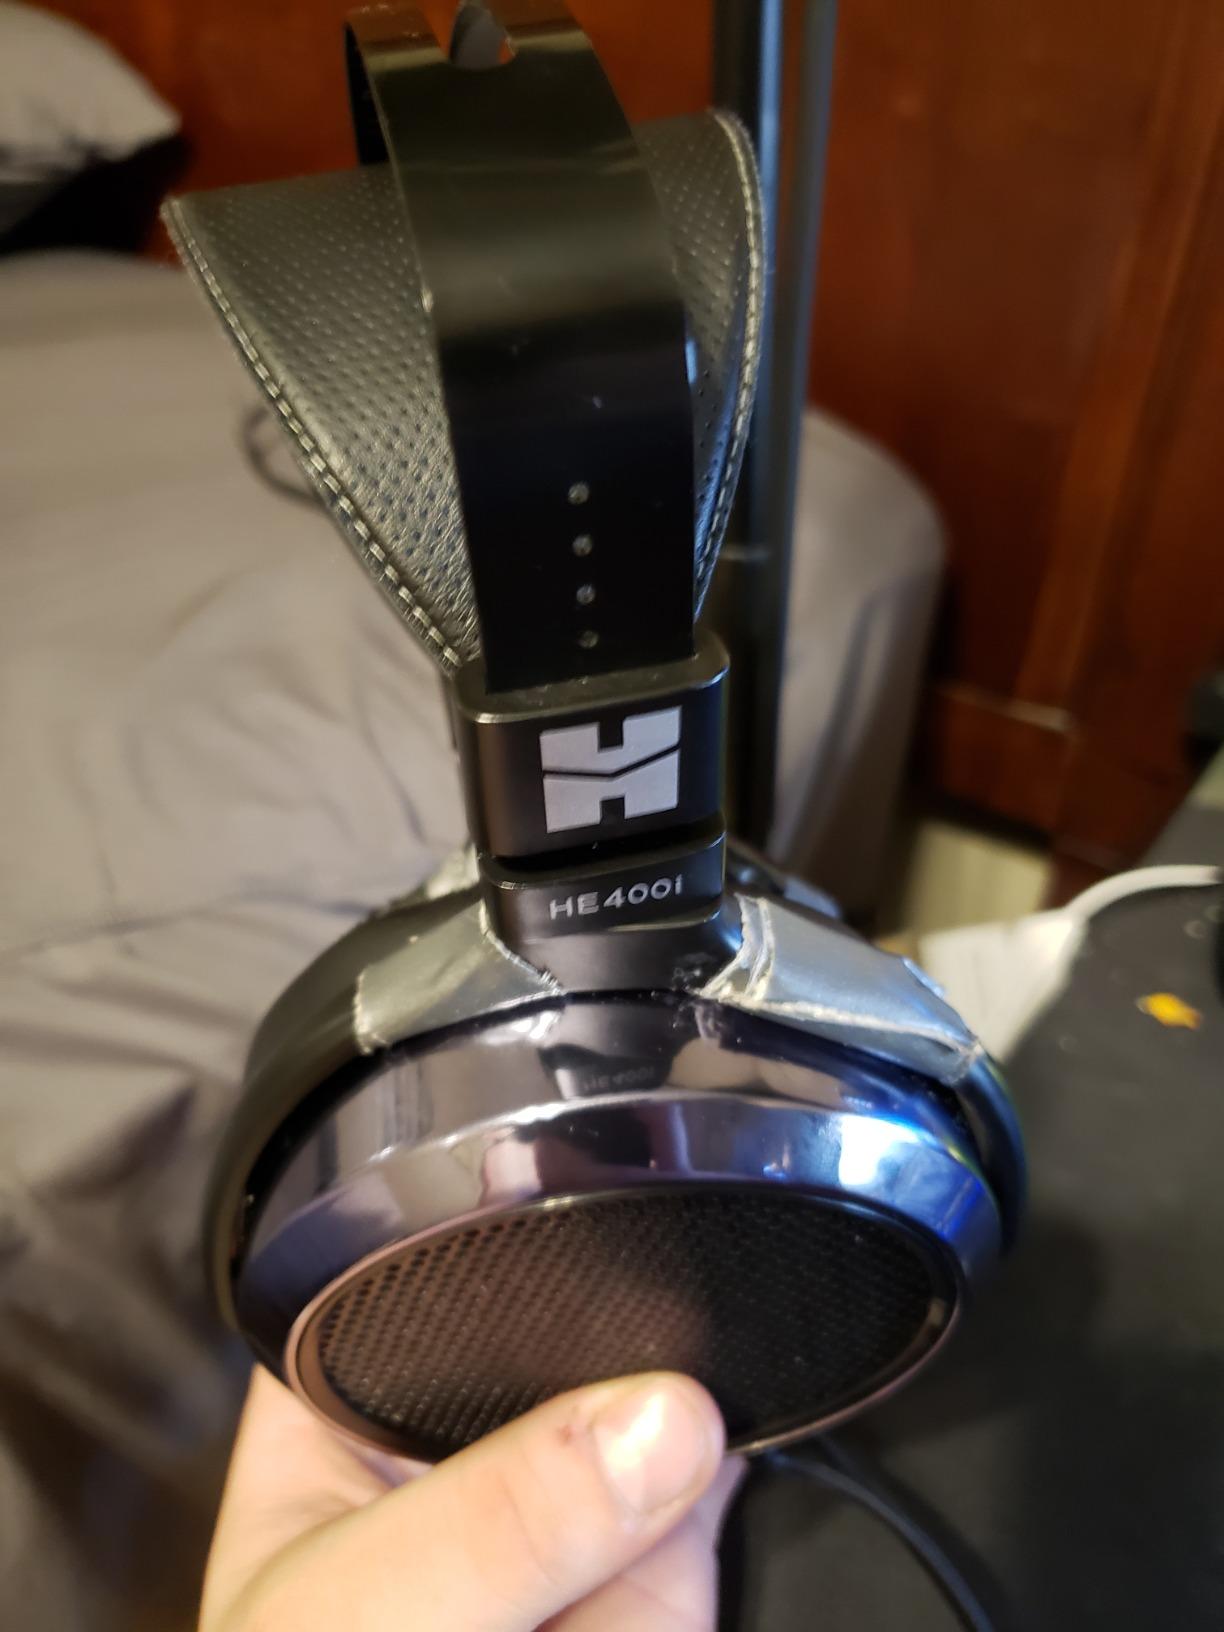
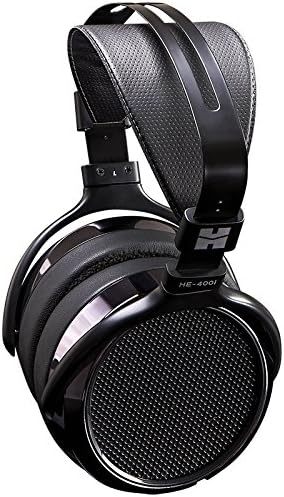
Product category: headphones
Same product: yes